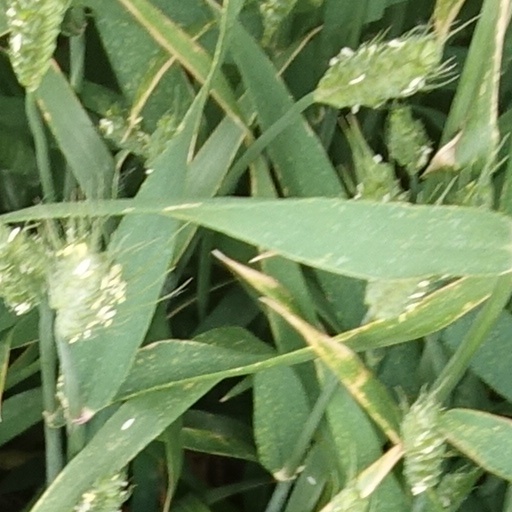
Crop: wheat